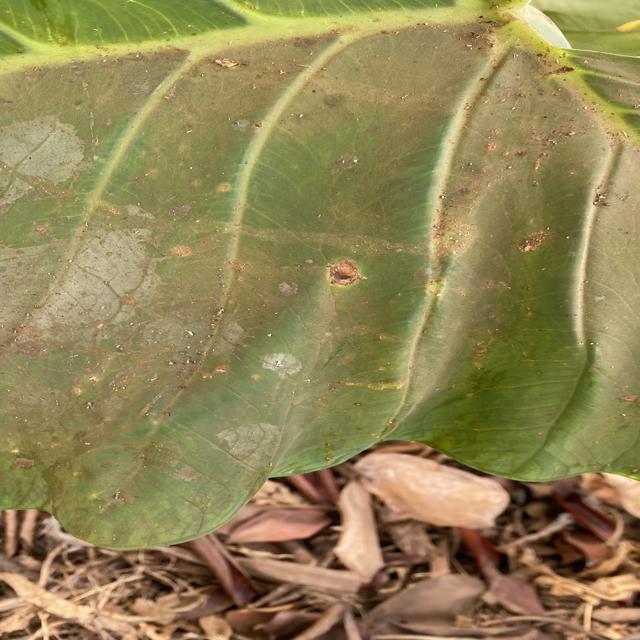
Label: Mid_Blight